Ukraine at the 2020 Summer Olympics

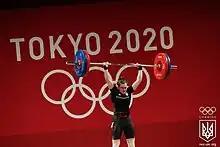
Kamila Konotop in the women's 55 kg on 26 July

Ukrainian swimmers further achieved qualifying standards in the following events (up to a maximum of 2 swimmers in each event at the Olympic Qualifying Time (OQT), and potentially 1 at the Olympic Selection Time (OST)):